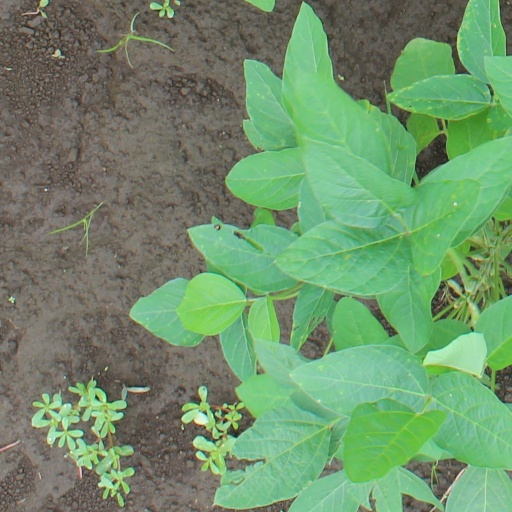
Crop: soybean